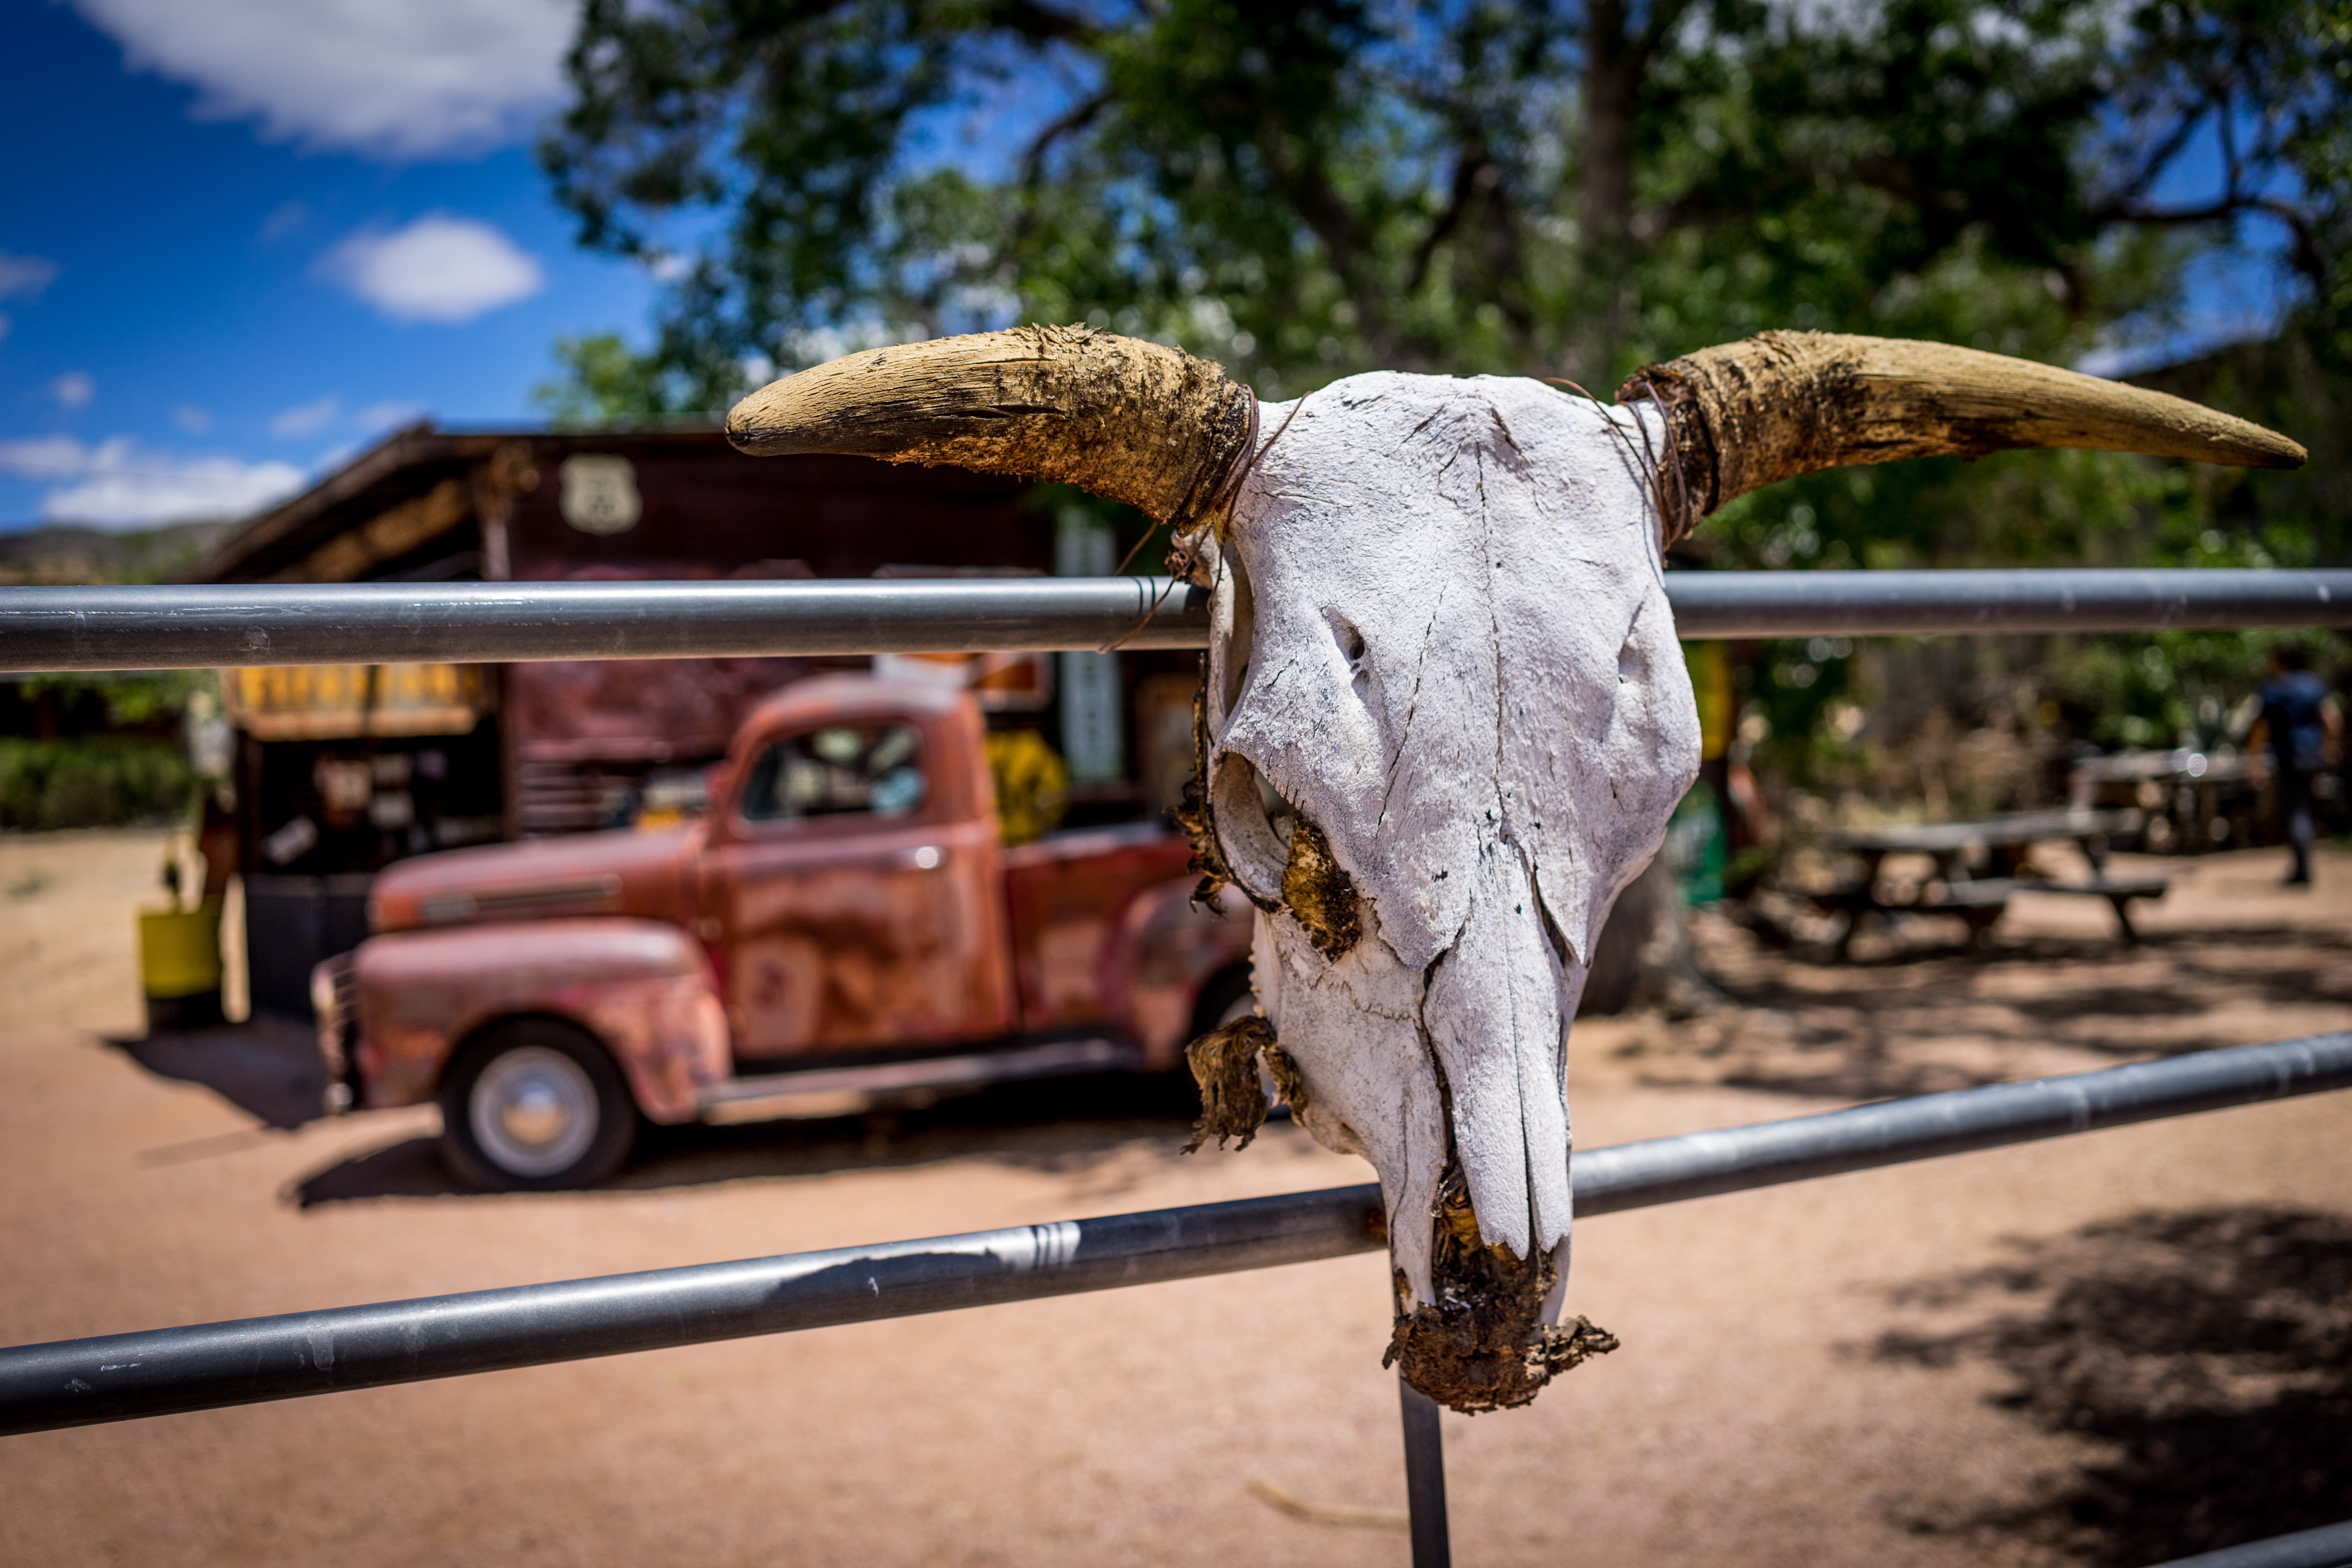
vehicle, route 66, rusty car, cattle like mammal, a bovine skull